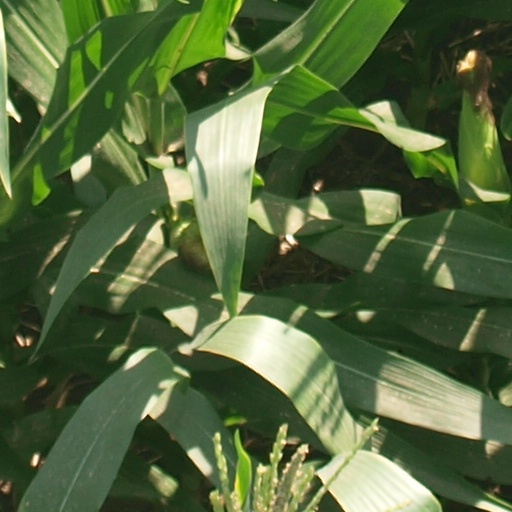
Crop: maize; corn